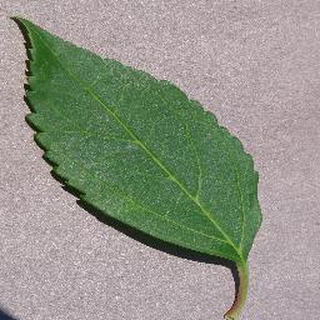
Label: healthy_cherry